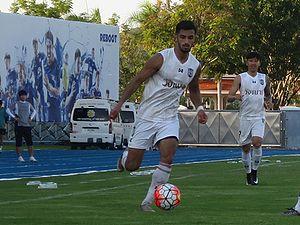
Mustafa Azadzoy est un footballeur Afghan né le 24 juillet 1992 à Kaboul. Il évolue au poste de milieu de terrain au Nakhon Pathom United FC.